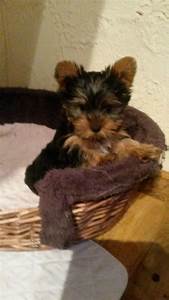
Label: dog